Isamot Kol

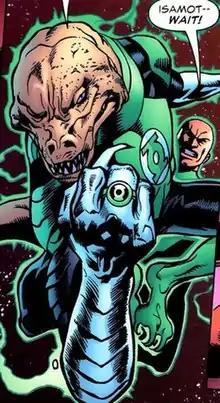
Isamot Kol as depicted in "Green Lantern Corps: Recharge" #2 (December 2005). Art by Patrick Gleason.

Isamot Kol is a fictional comic book superhero, an extraterrestrial from the planet Thanagar, and a member of the intergalactic police force known as the Green Lantern Corps. He first appeared in DC Comics' "" #1 (November 2005), and was created by writers Geoff Johns and Dave Gibbons, and artist Patrick Gleason. He was named after editor Peter Tomasi, being a reversal of his last name.